Ezekiel

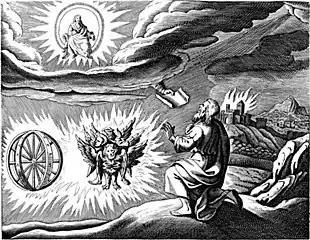
One traditional depiction of the cherubim and chariot vision, based on the description by Ezekiel

Rava states in the Babylonian Talmud that although Ezekiel describes the appearance of the throne of God (merkabah), this is not because he had seen more than the prophet Isaiah: on the contrary, Isaiah described the divine glory as a courtier would describe the royal court where he served; whereas Ezekiel wrote as a peasant floridly embellishing a distant majesty. Ezekiel, like all the other prophets, has beheld only a blurred reflection of God, as if seen in a poor mirror.